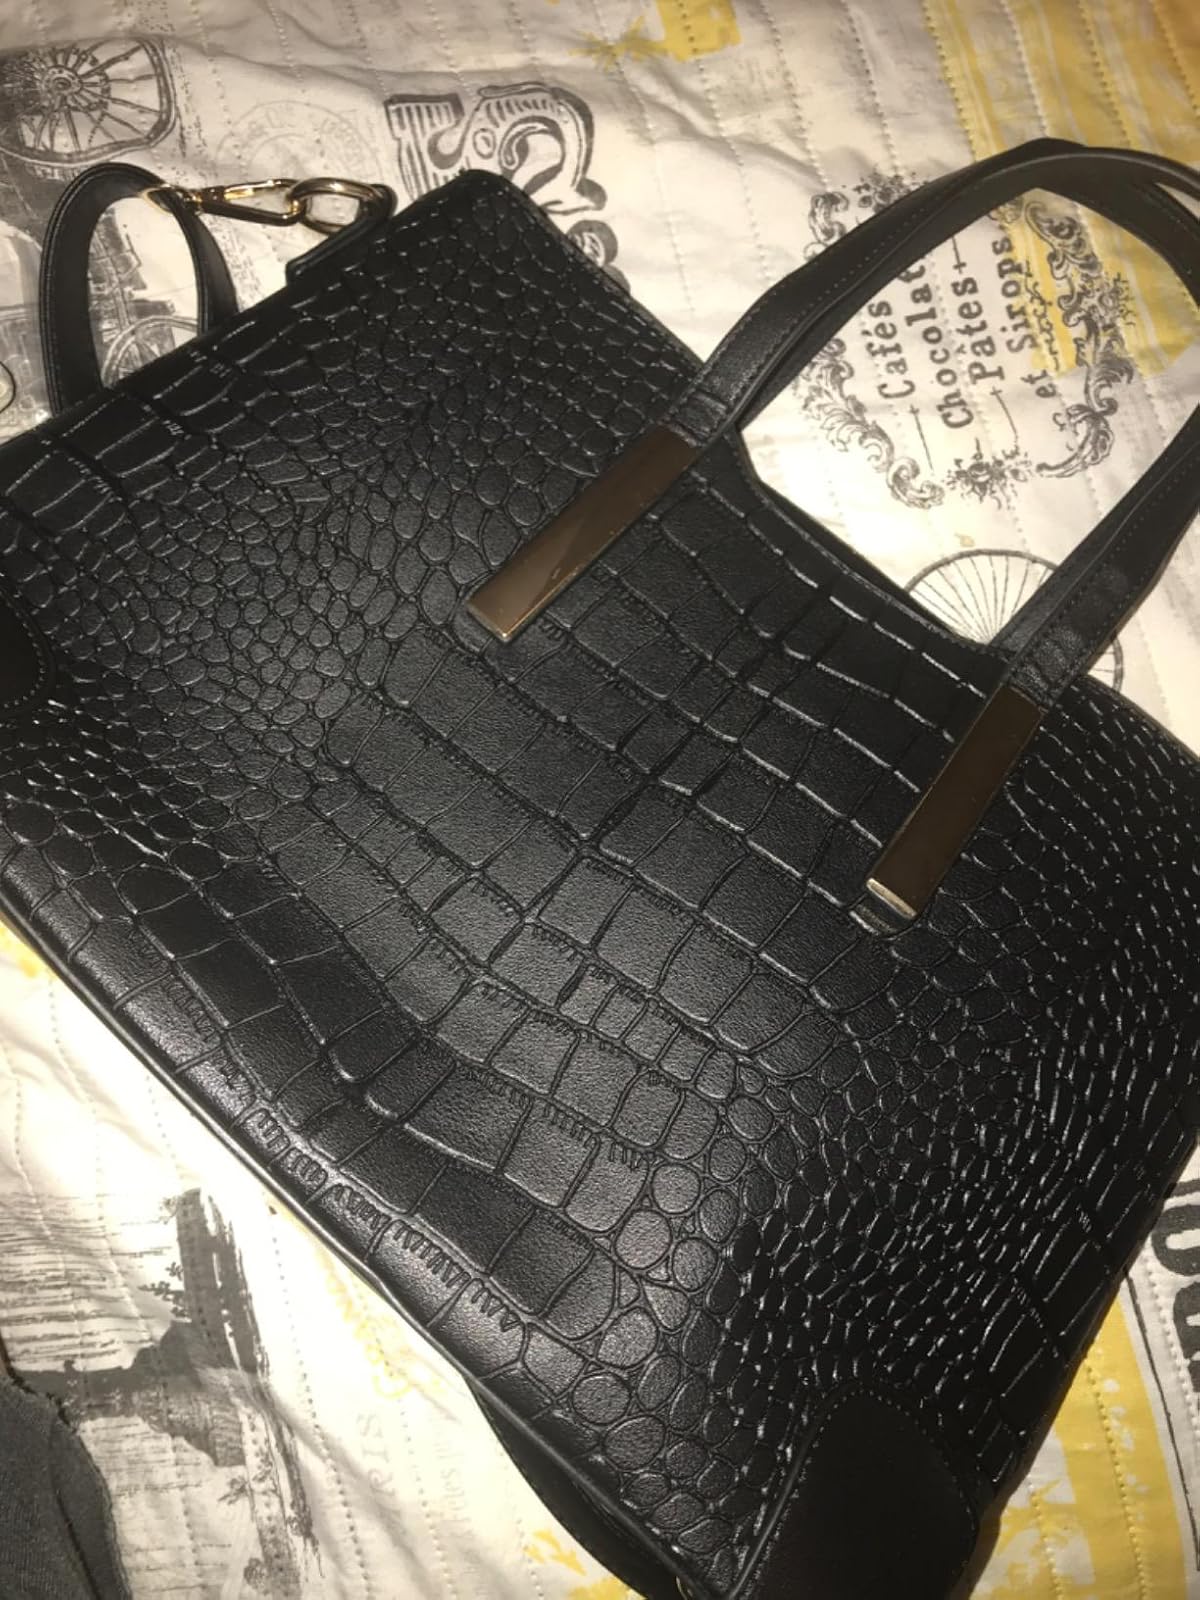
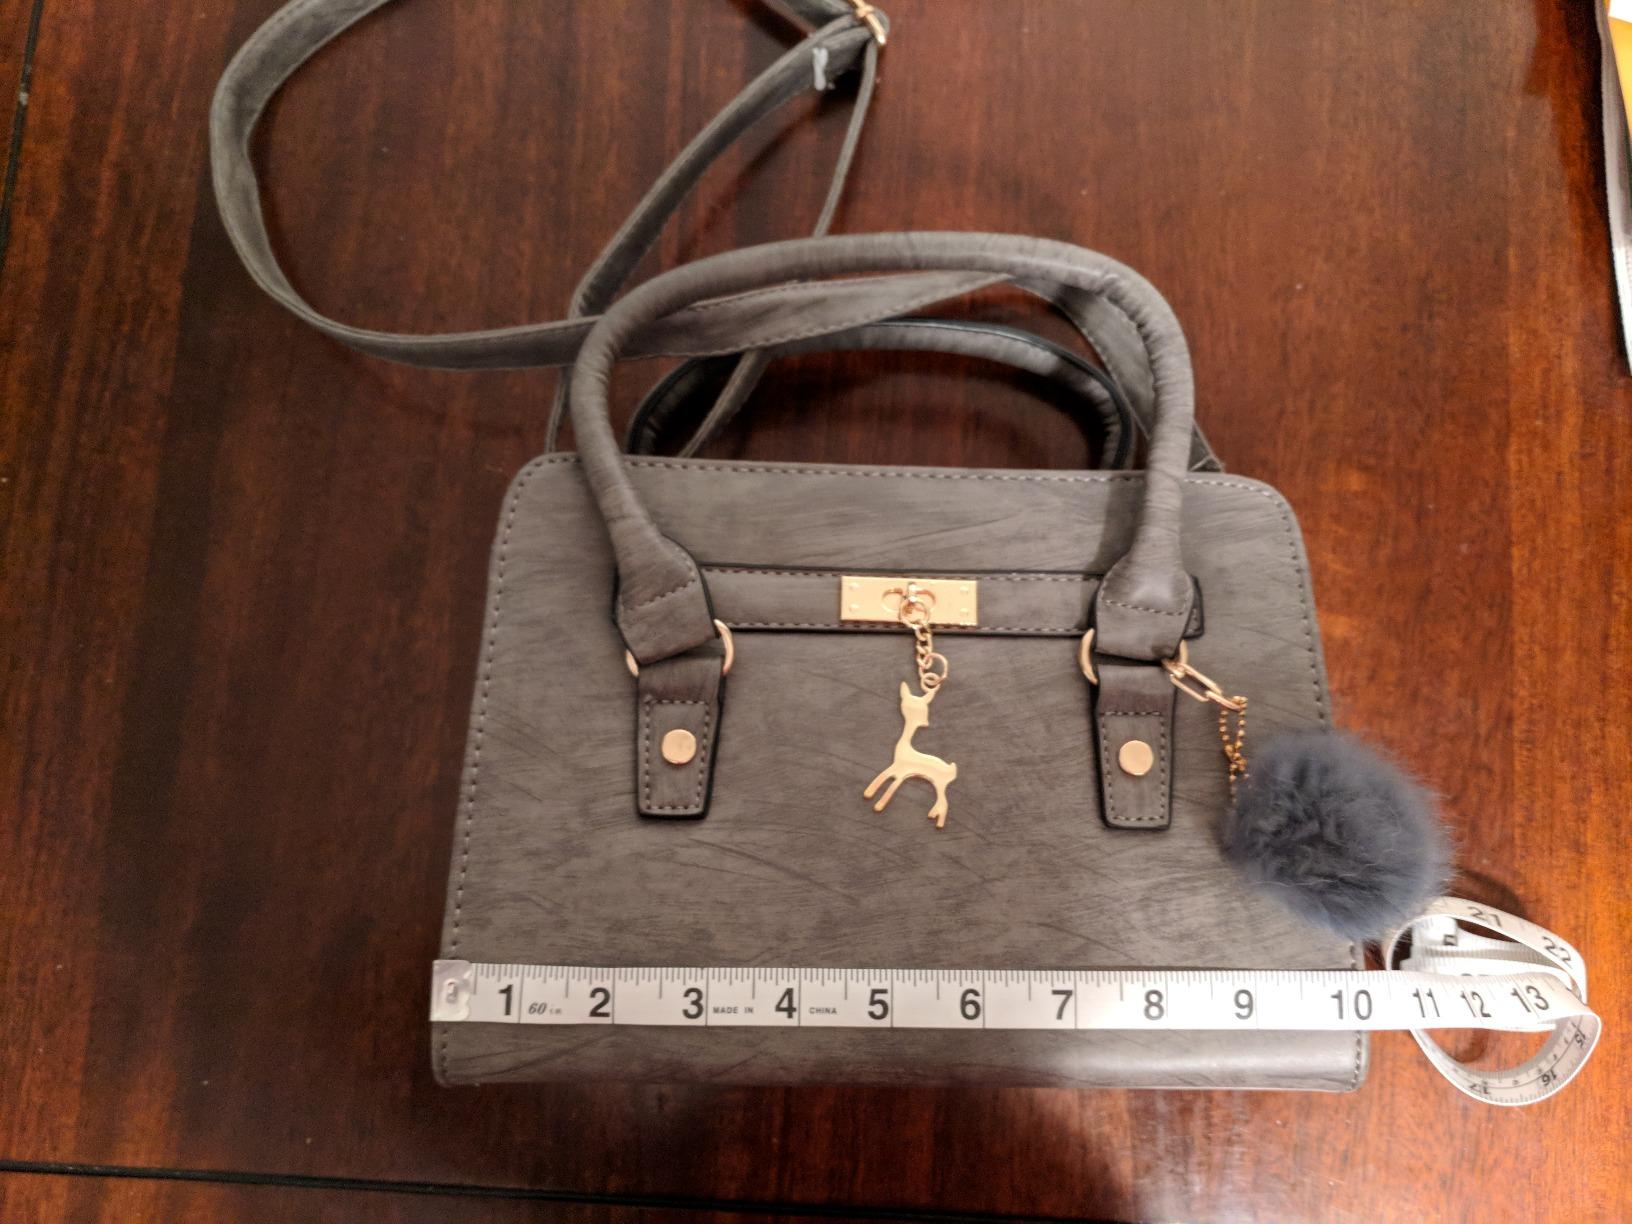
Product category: accessories_handbag
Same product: no